Albert Brooks

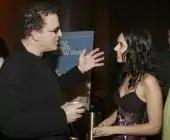
Brooks with Sheetal Sheth at the premiere of "Looking for Comedy in the Muslim World" in 2006

Brooks received positive reviews for his portrayal of a dying retail store owner who befriends a disillusioned teenager (played by Leelee Sobieski) in "My First Mister" (2001). Brooks continued his voiceover work in Pixar's "Finding Nemo" (2003), as the voice of Marlin, one of the film's protagonists.